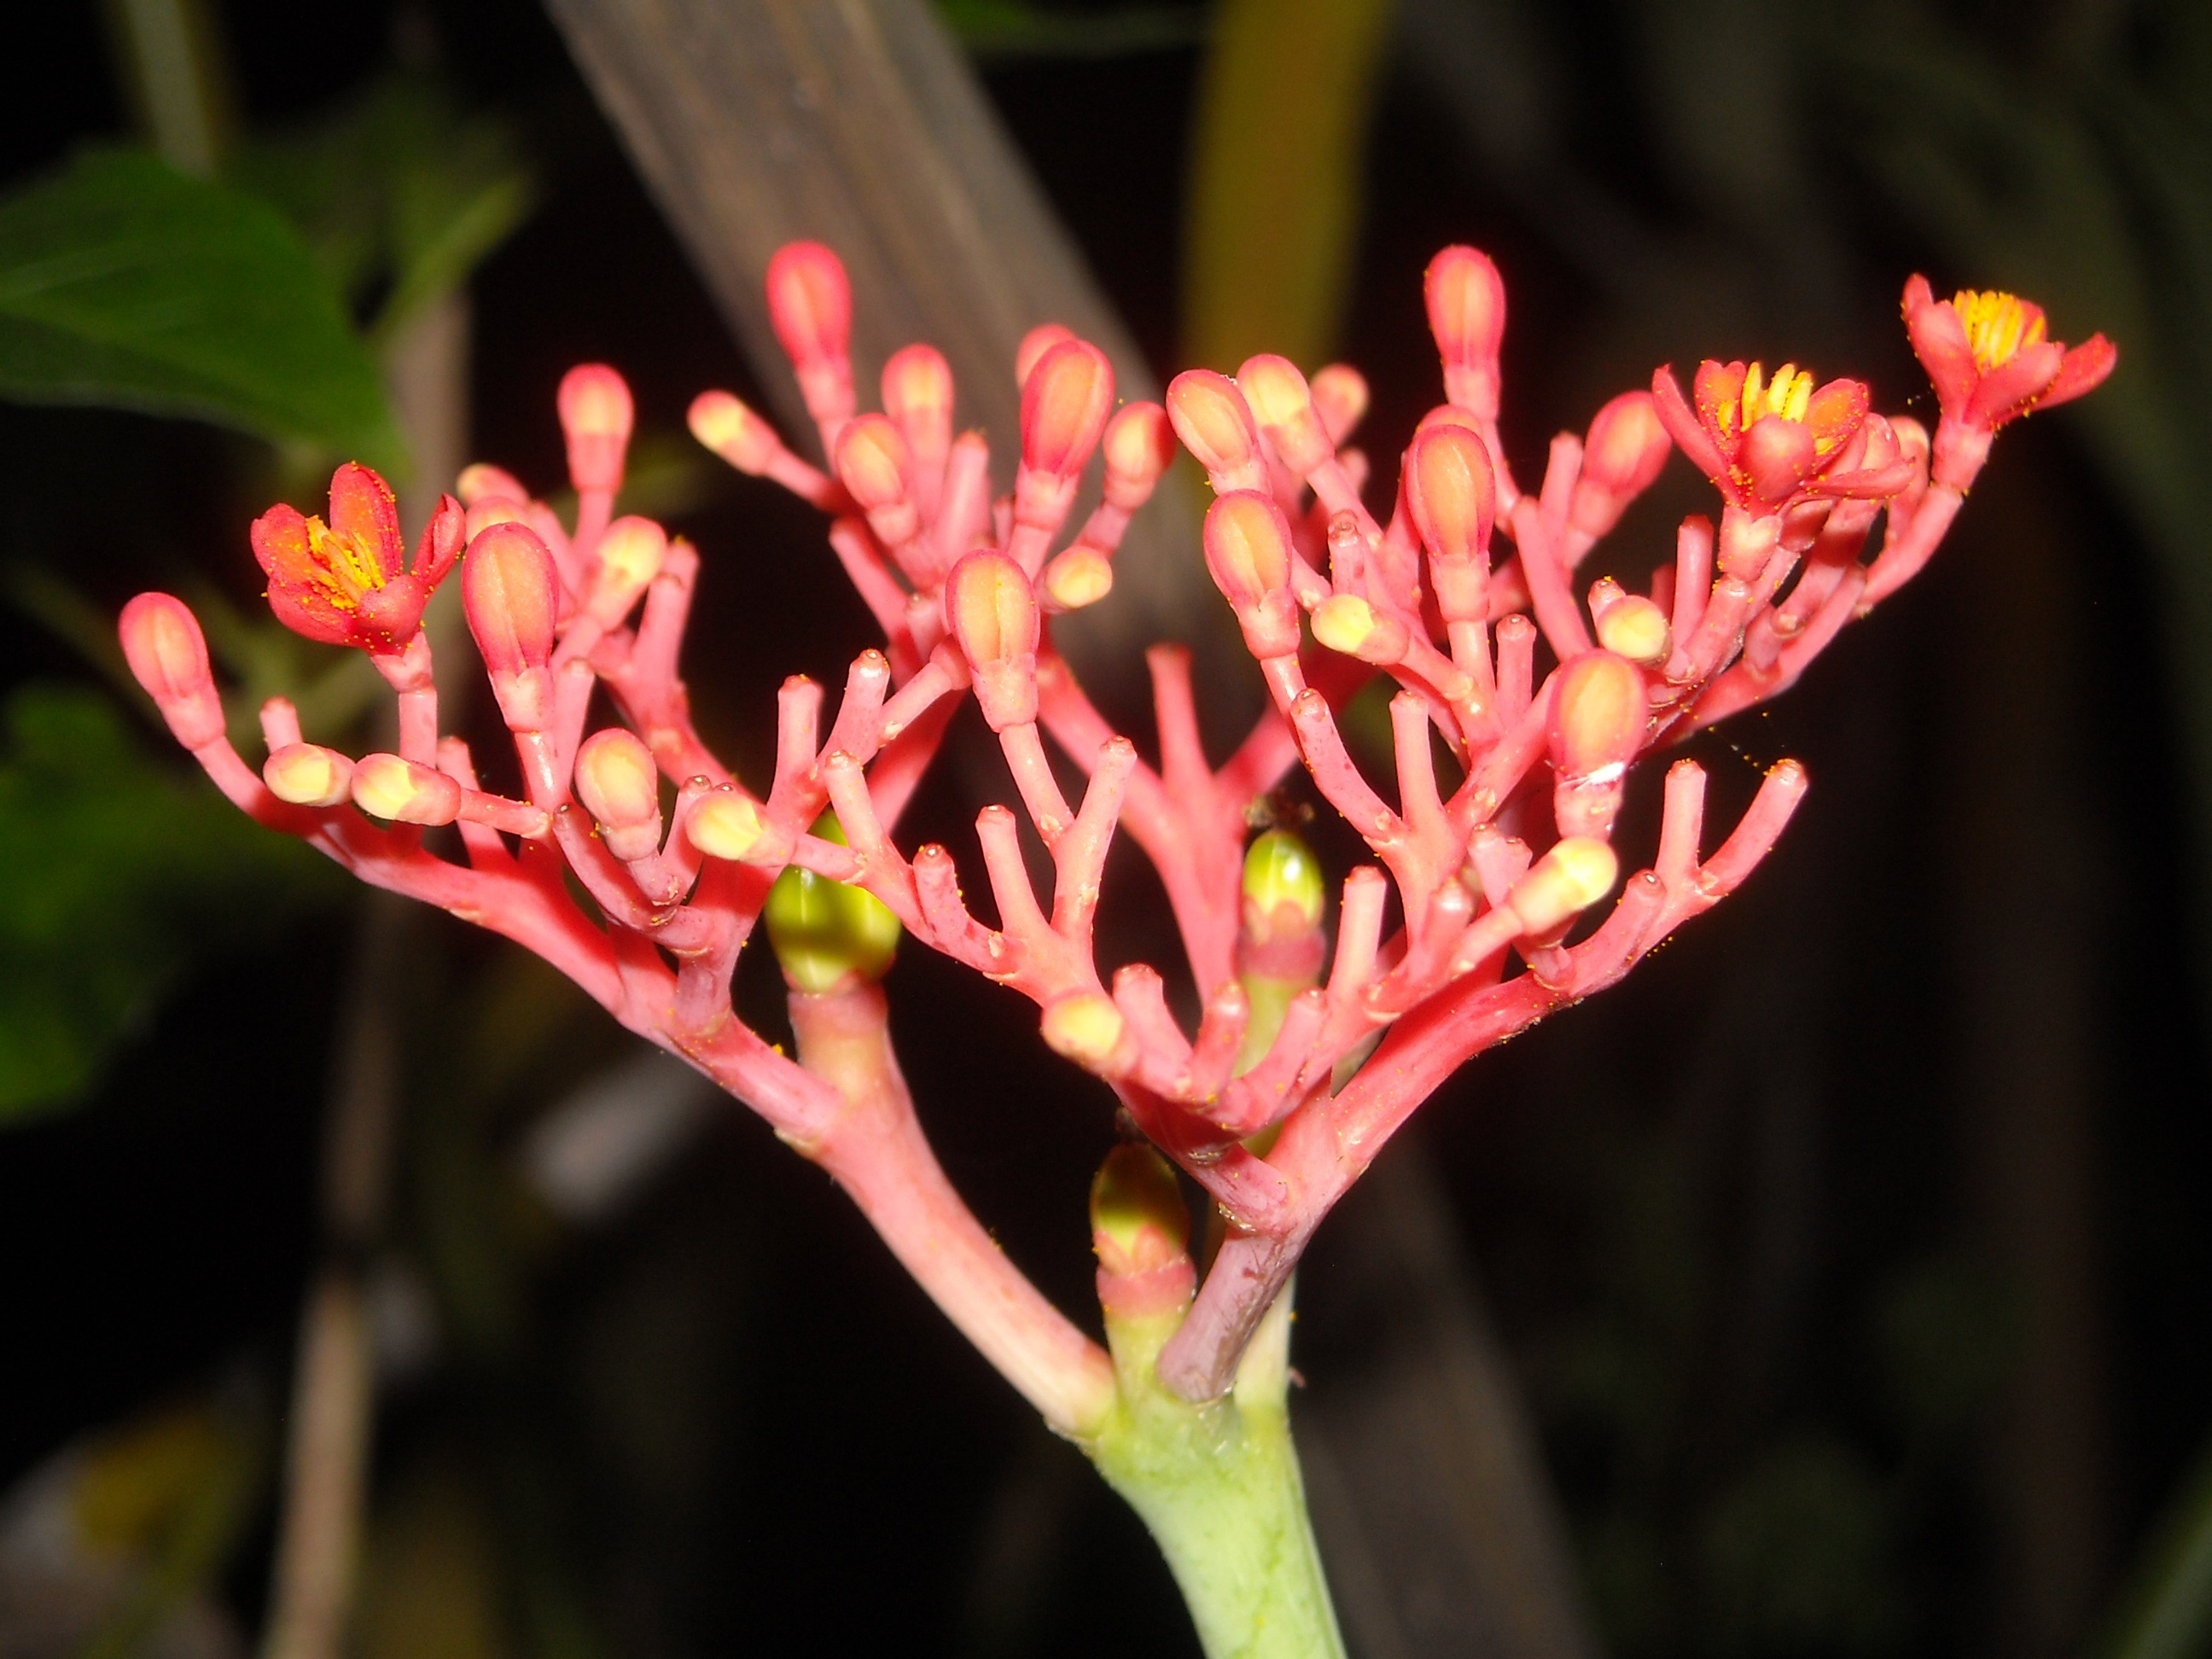
nature, blossom, plant, leaf, flower, petal, orange, botany, flora, plants, wildflower, flowers, shrub, bud, macro photography, flowering plant, saraca indica, plant stem, land plant, castilleja, ashoka